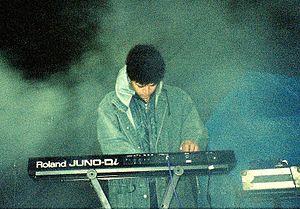
James Ferraro, né le 7 novembre 1986, est un musicien, compositeur et producteur de musique électronique américain. Possédant un nombre varié d'alias, qui datent de la période durant laquelle il était membre du duo The Skaters au début des années 2000, il se popularise avec la sortie de son album Far Side Virtual en 2011, élu album de l'année par le magazine The Wire.